Fran Bera

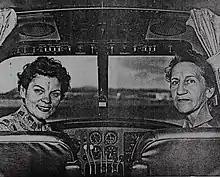
Fran Bera (left)

Fran Bera (December 7, 1924 in Mulliken, Michigan – February 10, 2018), was an American female aviator and record setting pilot. She is the first woman to fly a helicopter without a tail rotor.